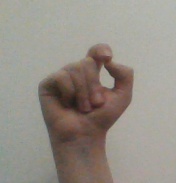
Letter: fa